No Mercy (1986 film)

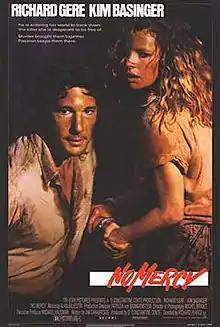
Theatrical release poster

No Mercy is a 1986 American neo-noir action thriller film starring Richard Gere and Kim Basinger about a policeman who accepts an offer to kill a Cajun gangster. The film grossed over $12 million domestically.